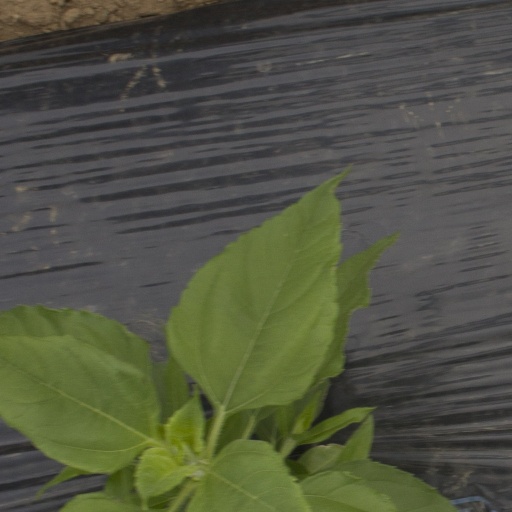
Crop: Jerusalem artichoke